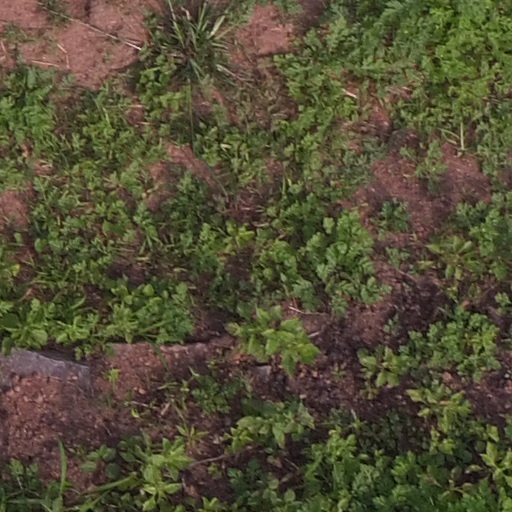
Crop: maize; corn